Ian Sinclair

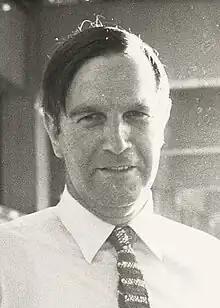
Sinclair in 1970

Ian McCahon Sinclair (born 10 June 1929) is an Australian former politician who served as a Member of Parliament for 35 years, and was leader of the National Party from 1984 to 1989. He served as either a minister or opposition frontbencher for all but a few months from 1965 to 1989, and later Speaker of the House of Representatives from March to August 1998.